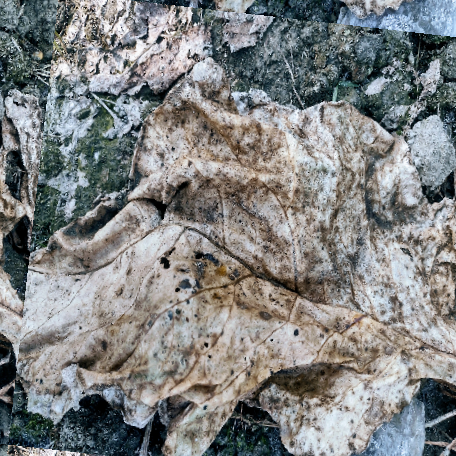
Label: Downy Mildew